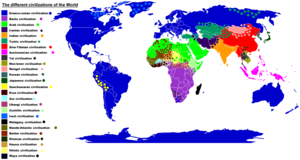
Traduction de la version française Image:Civilisations_actuelles.png.